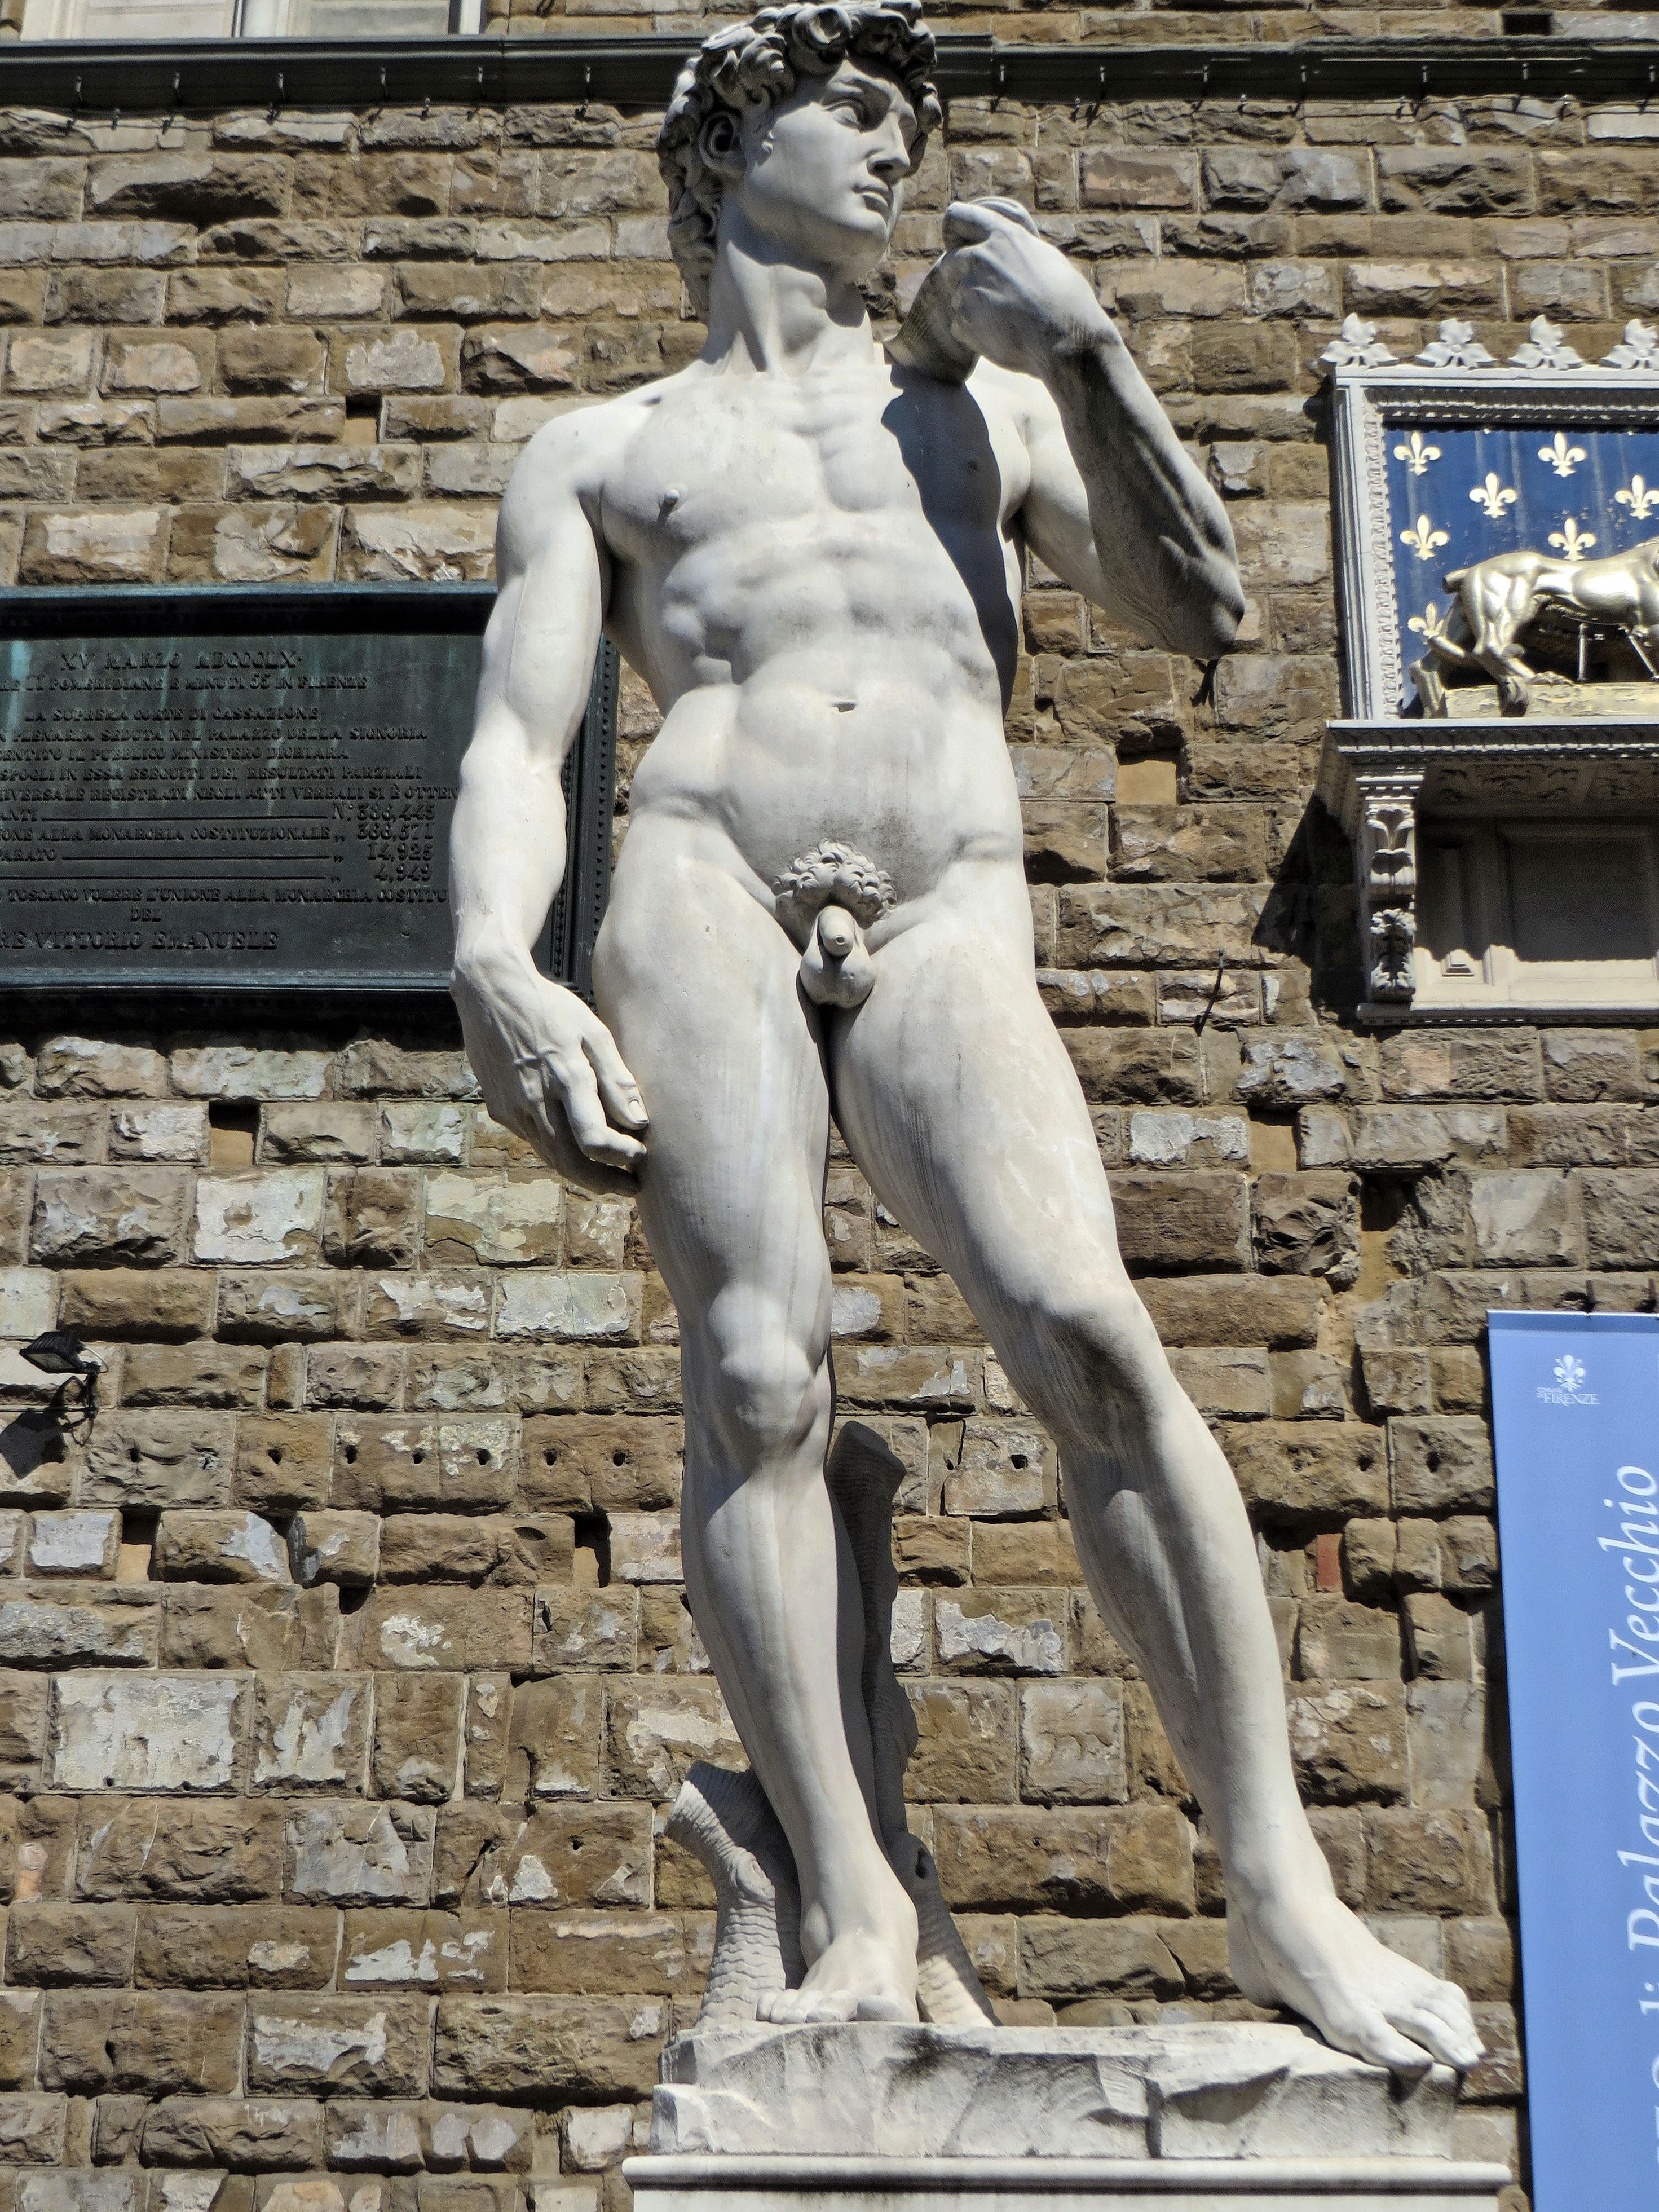
monument, statue, museum, italy, sculpture, art, michelangelo, florence, david, mythology, palazzo vecchio, ancient history, classical sculpture, michelangelo di lodovico buonarroti